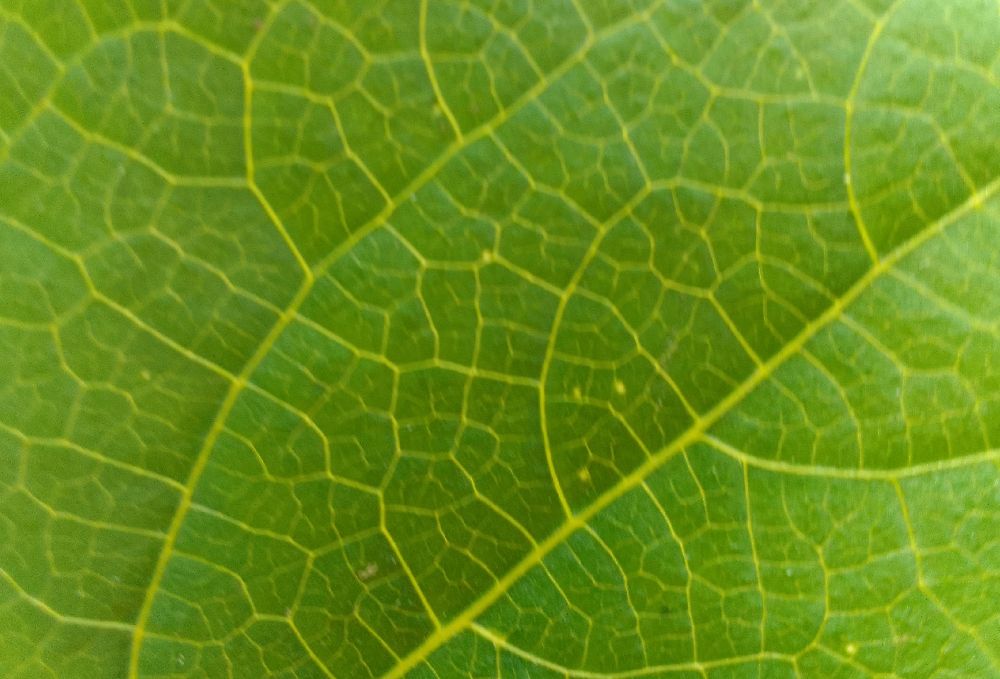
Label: healthy